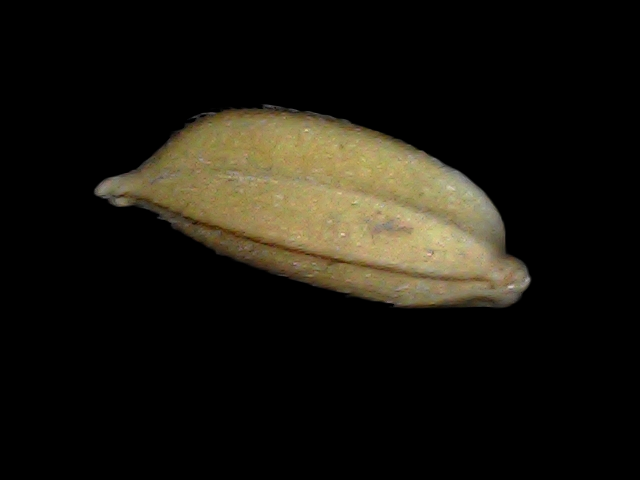
Rice variety: Bd34